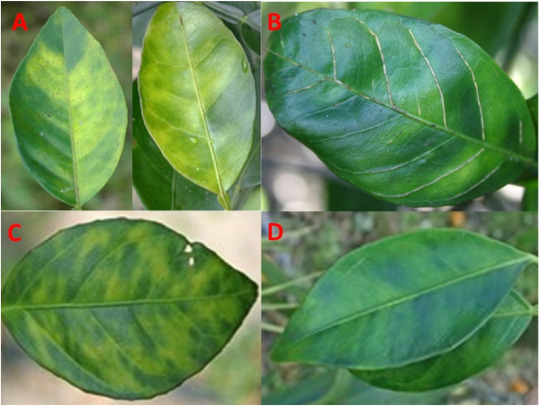
Plant: Citrus
Disease: citrus greening disease